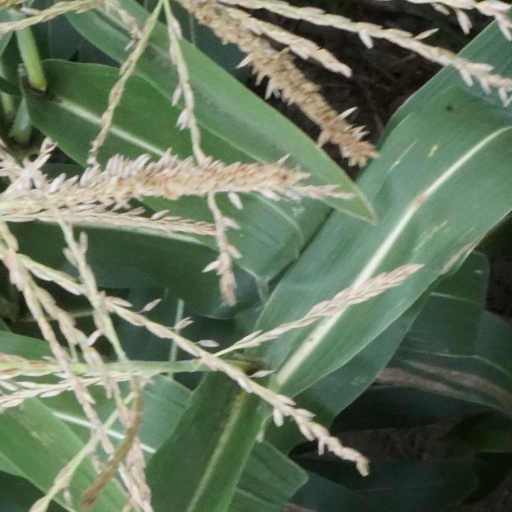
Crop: maize; corn